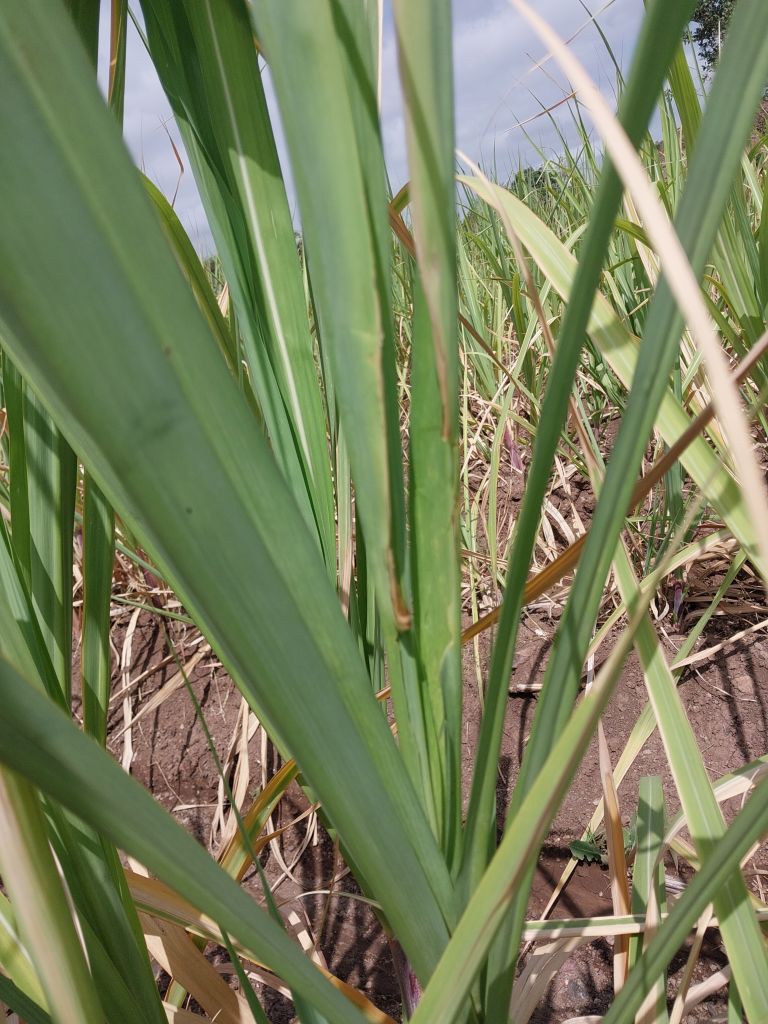
Label: Pokkah Boeng